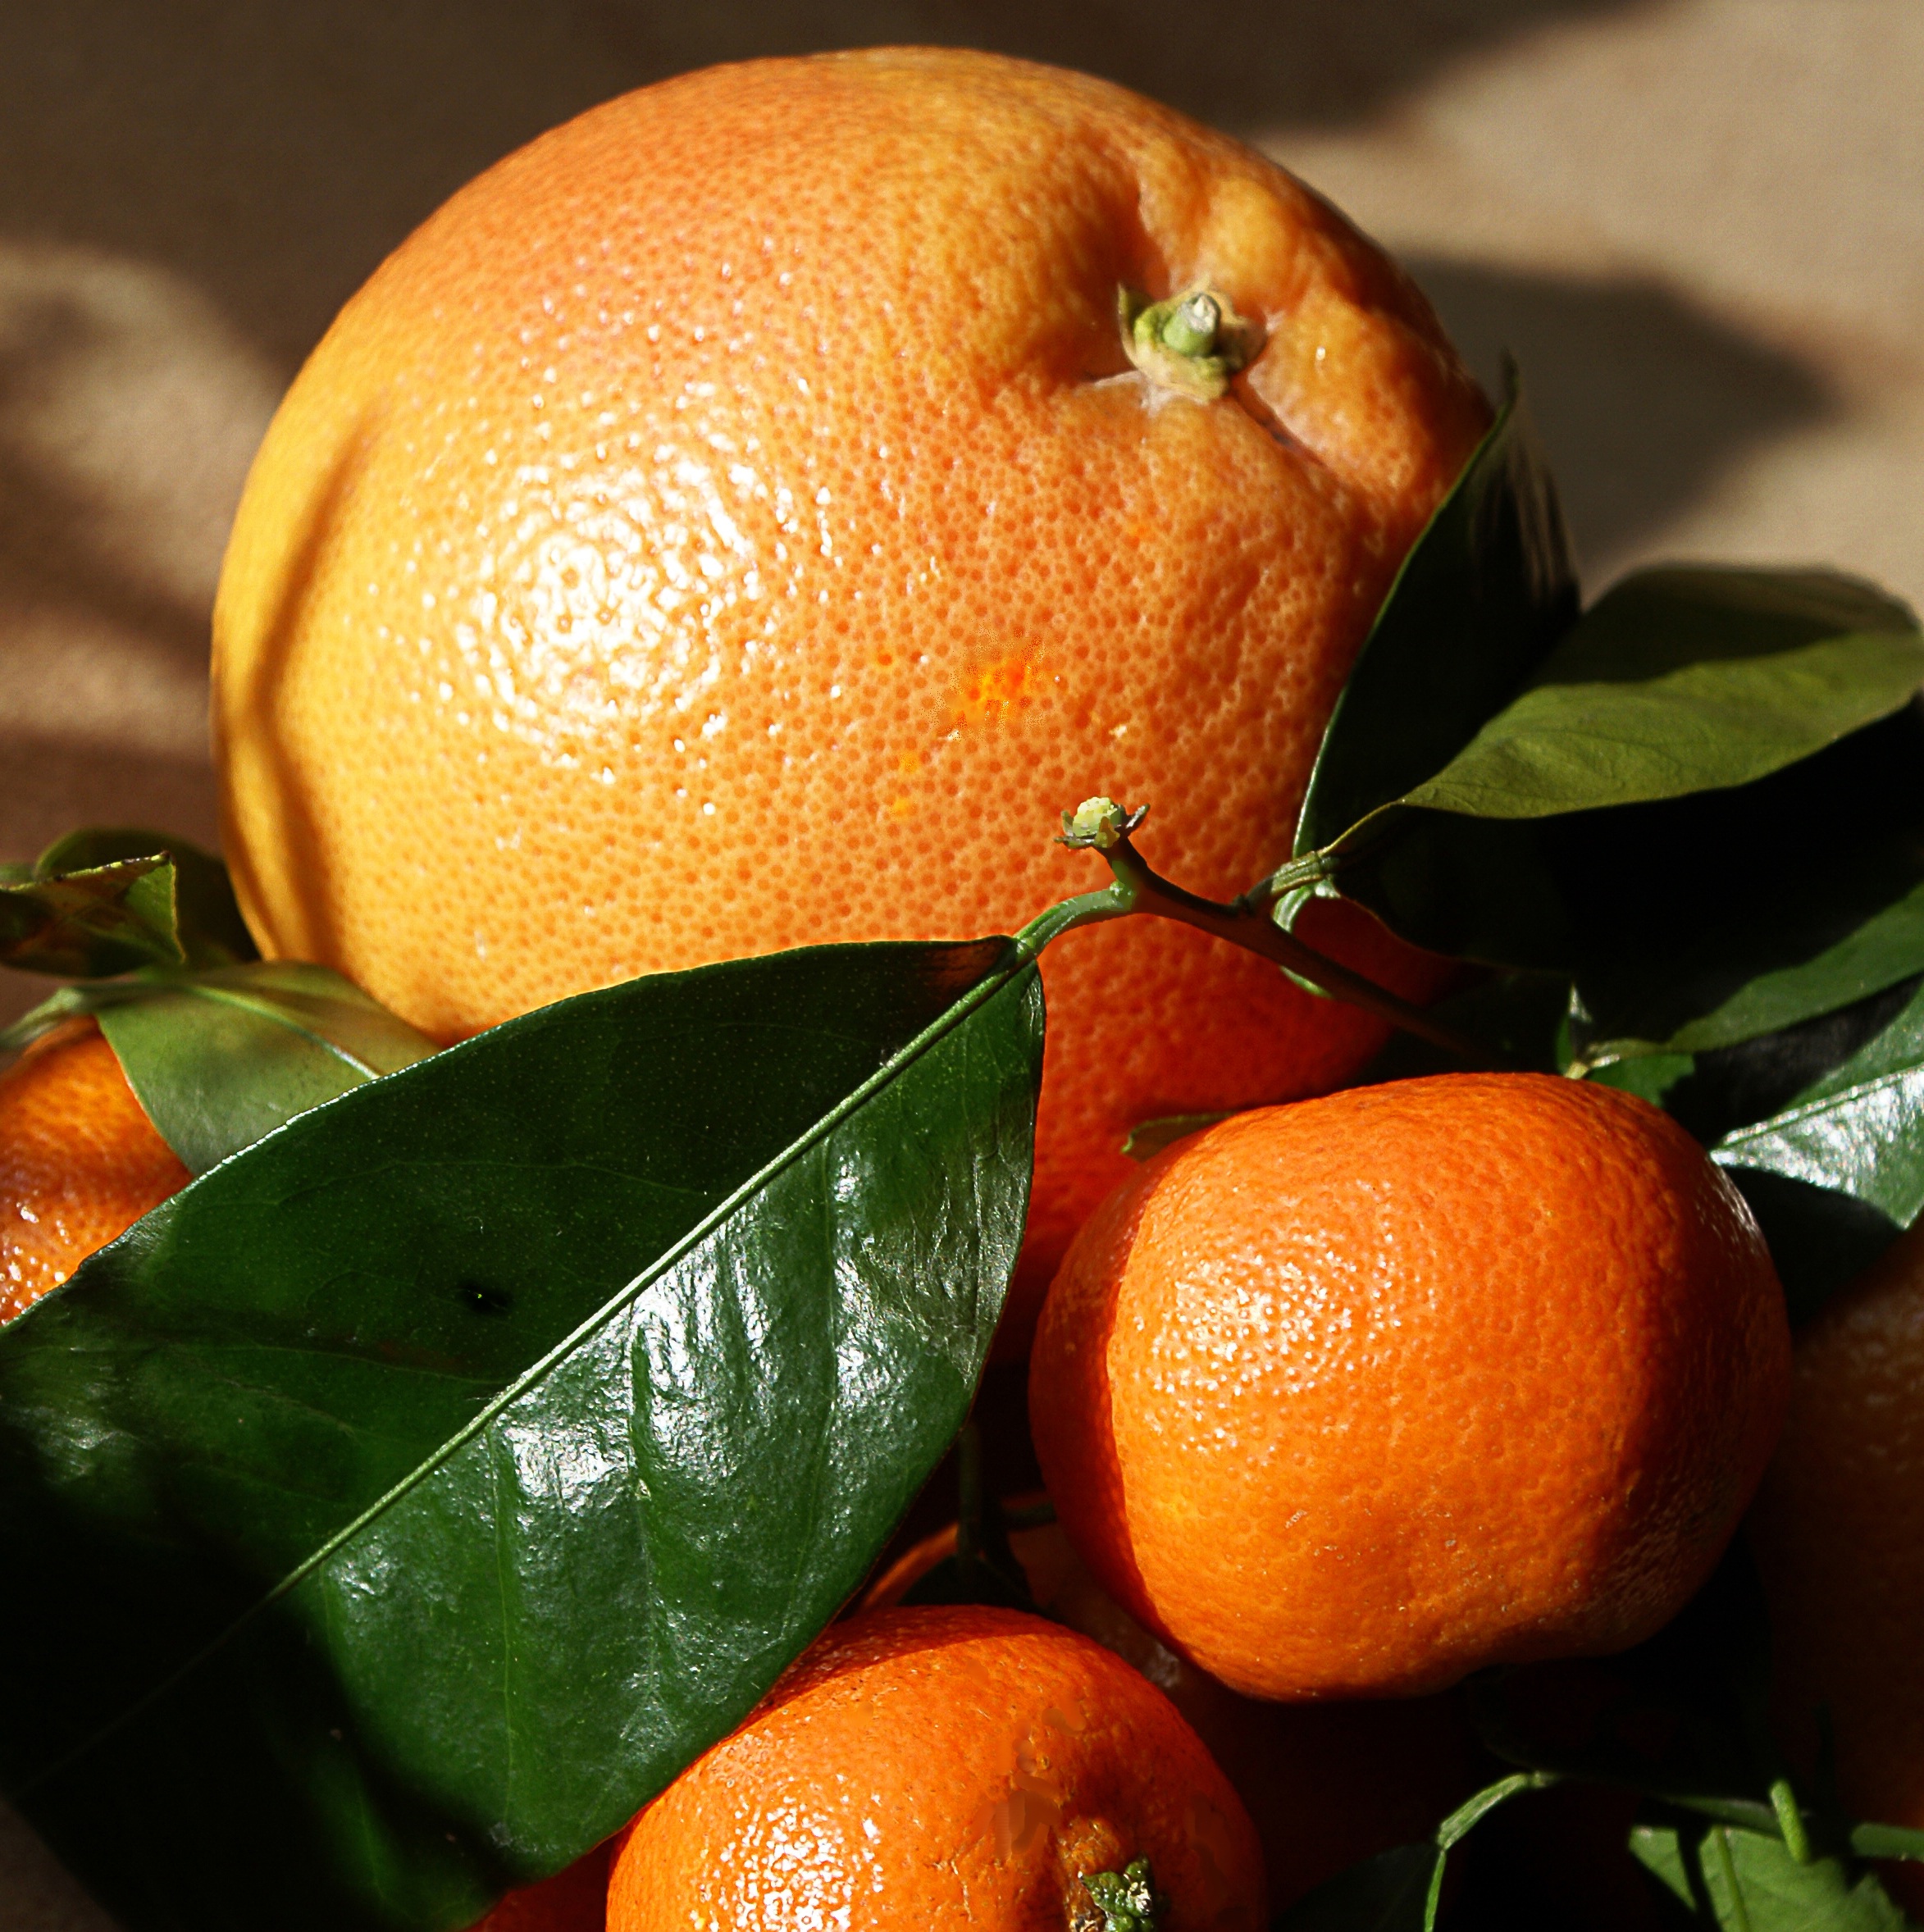
nature, plant, fruit, orange, food, produce, tropical fruit, sunny, tangerine, kumquat, clementine, vegetarian food, oranges, citrus, the freshness, flowering plant, the stem, fruit growing, the richness of, bitter orange, southern fruits, porosity, mandarins, mandarin orange, land plant, sweet lemon, tangelo, yuzu, calamondin